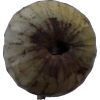
Label: cherimoya